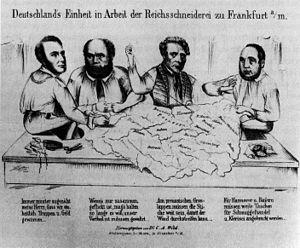
Friedrich Daniel Bassermann est un entrepreneur et homme politique libéral allemand.
La révolution de Mars, également dénommée révolution allemande de 1848, est le Printemps des peuples germaniques. Il s'agit de l'ensemble des révolutions qui éclatent entre mars 1848 et la fin de l'été 1849 au sein de la Confédération germanique et dans les provinces et pays sous domination de l'empire d'Autriche et du royaume de Prusse.
Le Parlement de Francfort ou littéralement assemblée nationale de Francfort a siégé entre le 18 mai 1848 et le 31 mai 1849 dans l'église Saint-Paul de Francfort. Il s'agissait de la première assemblée élue en Allemagne. Elle a été créée à la suite de la révolution de Mars qui secoua les États de la confédération germanique en 1848.